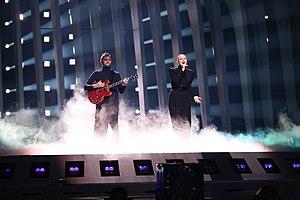
Mercy est une chanson écrite et interprétée par le groupe Madame Monsieur. Elle est sortie le 20 janvier 2018 en téléchargement numérique comme le premier single de leur deuxième album Vu d'ici.